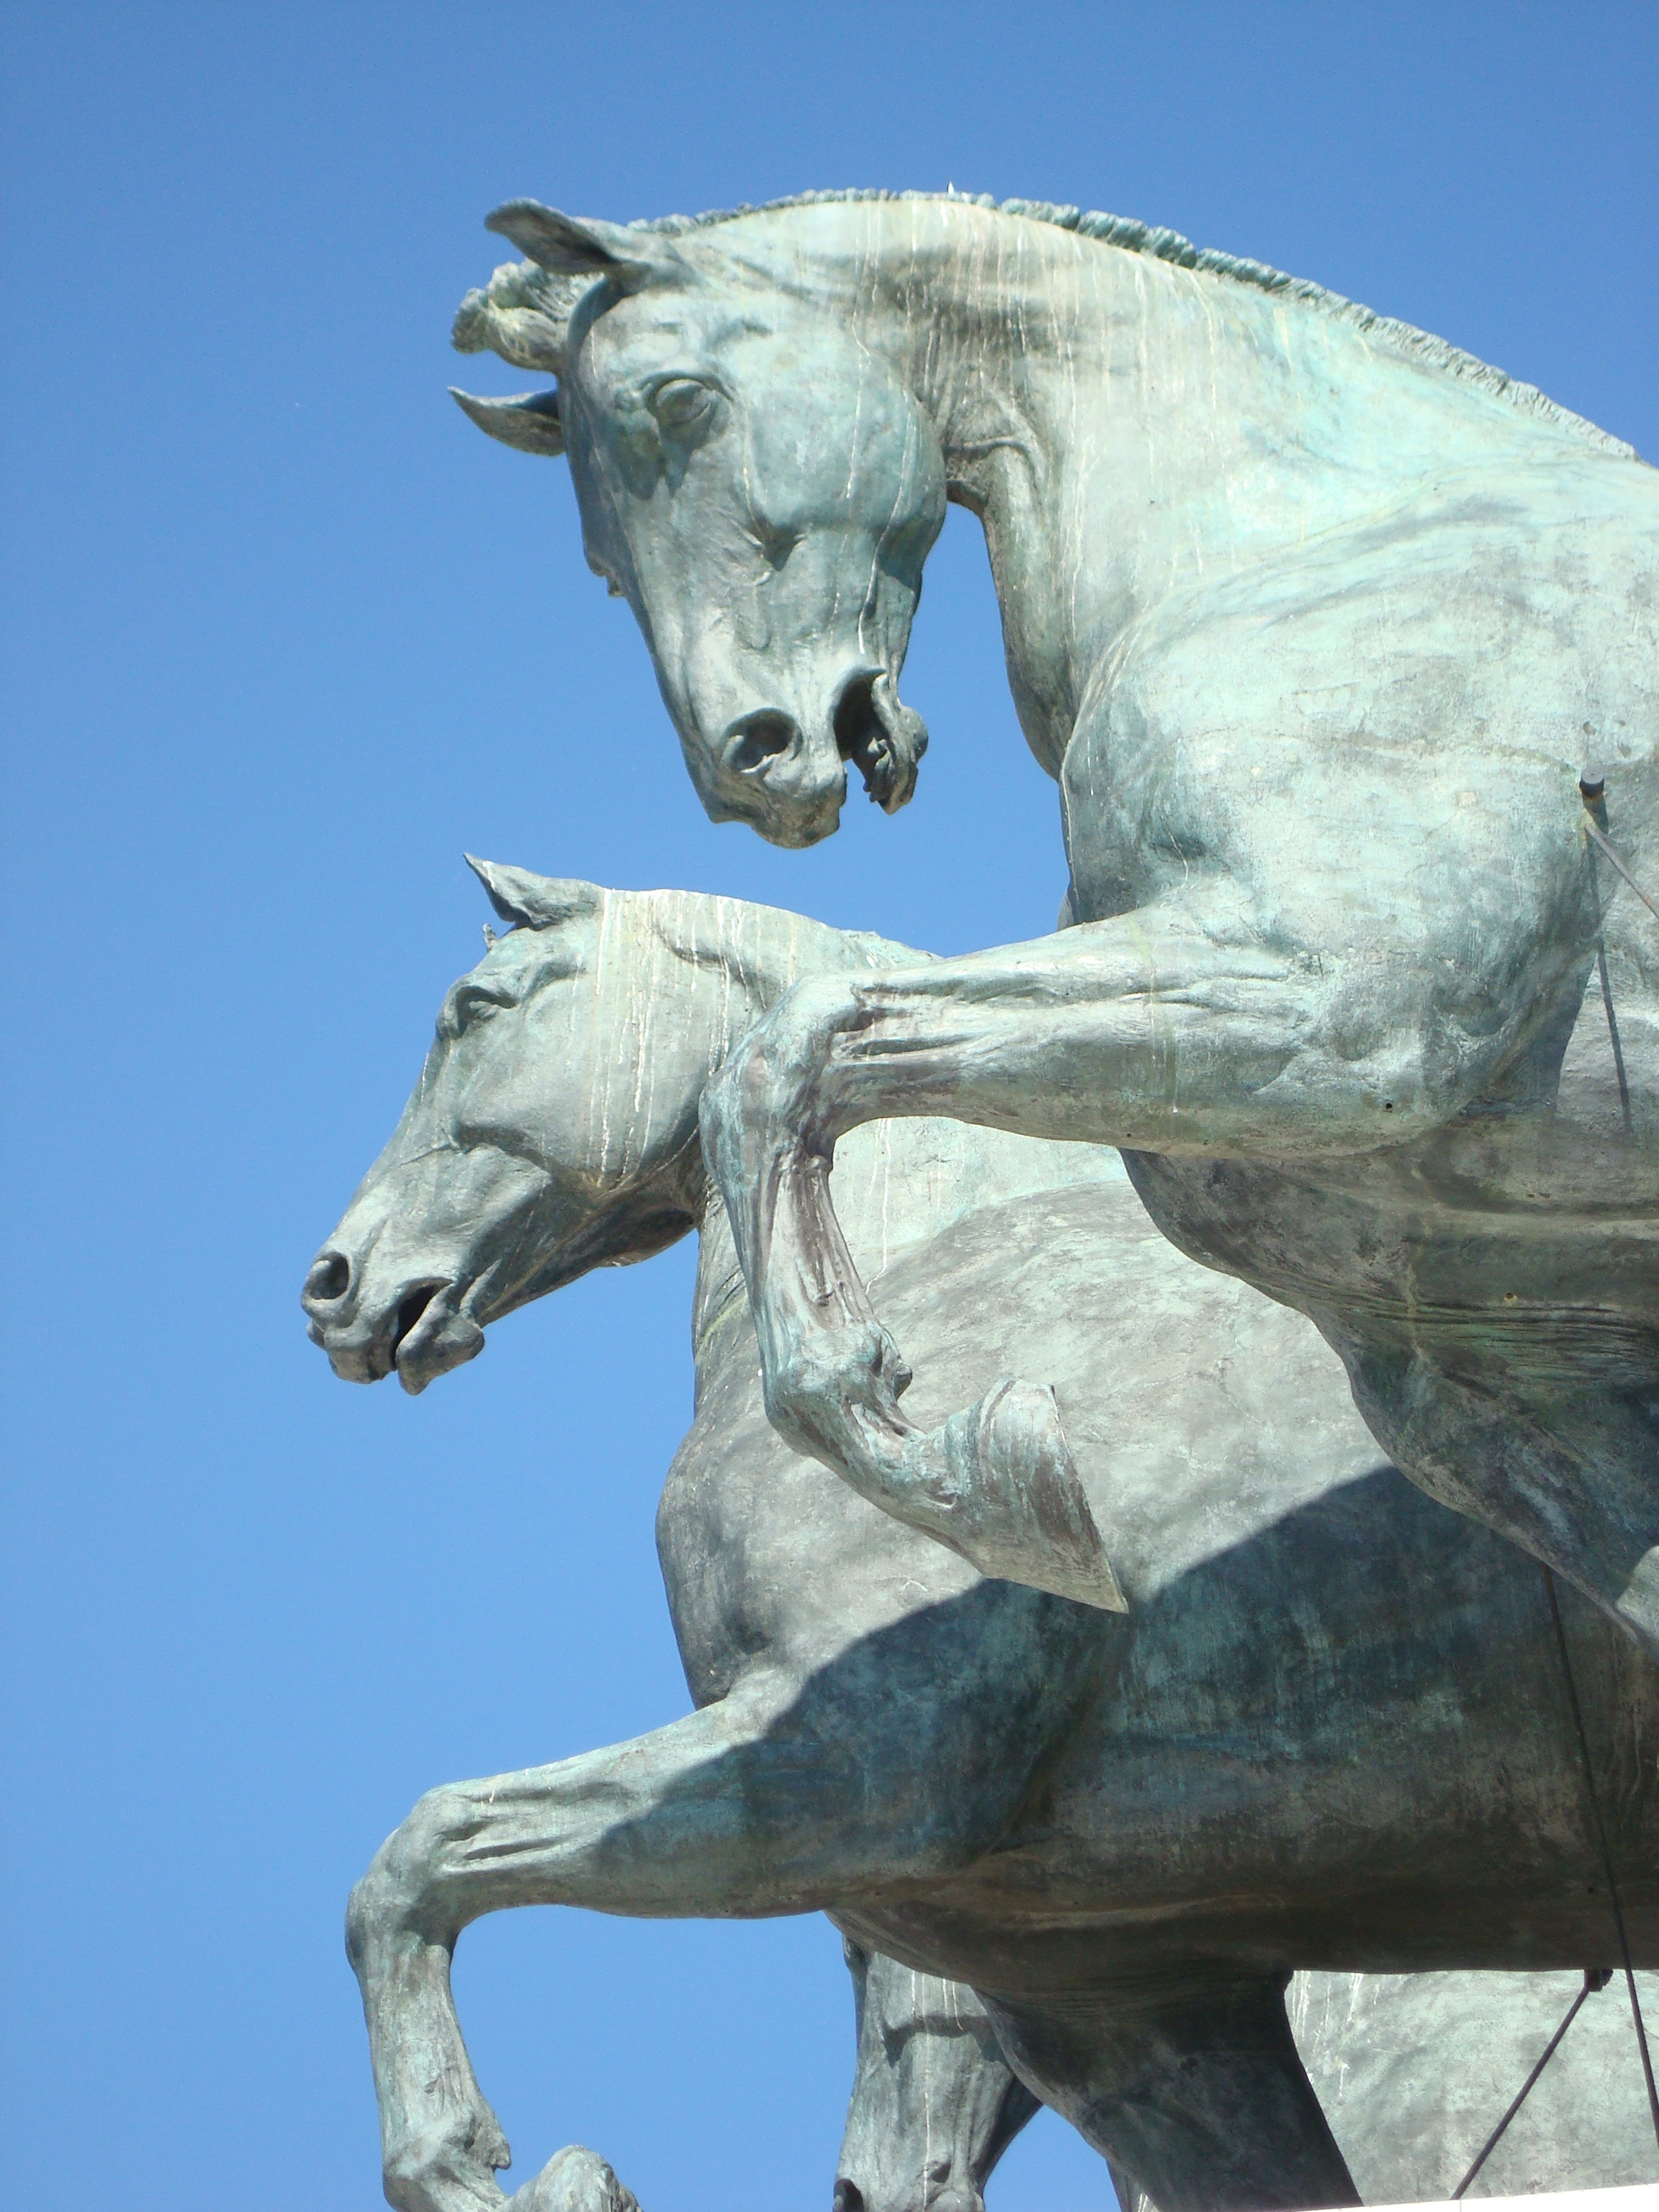
monument, statue, horse, stallion, sculpture, horses, art, horse like mammal